Srivilliputhur Andal Temple

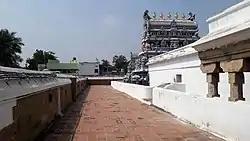

The temple has two divisions – the one of Andal located on the Southwest and the second one is Vatapatrasayi (Vishnu) on the Northeast direction.